Irish Confederate Wars

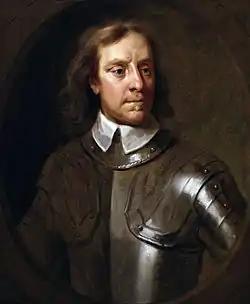
Oliver Cromwell landed in Ireland in 1649 to re-conquer the country on behalf of the English Parliament. He left in 1650, having taken eastern and southern Ireland – passing his command to Henry Ireton.

The Civil War gave the Confederates time to create regular, full-time armies and they were eventually able to support some 60,000 men in different areas. These were funded by an extensive system of taxation, equipped with supplies from France, Spain and the Papacy and led by Irish professionals like Thomas Preston and Owen Roe O'Neill, who had served in the Spanish army.